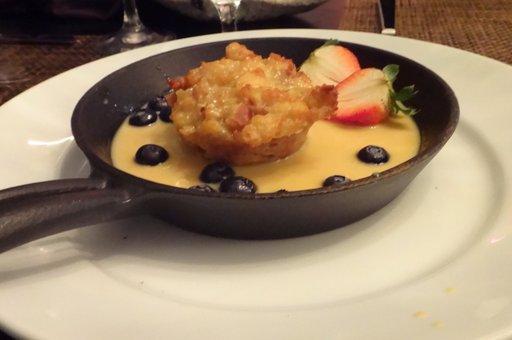
Label: bread_pudding